Épée

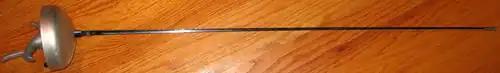
An electric épée with a pistol grip

A modern , of size 5, for use by adult fencers has a blade that measures from the guard to the tip. The total weight of the weapon ready for use is less than , with most competition weapons being much lighter, weighing . for use by smaller children